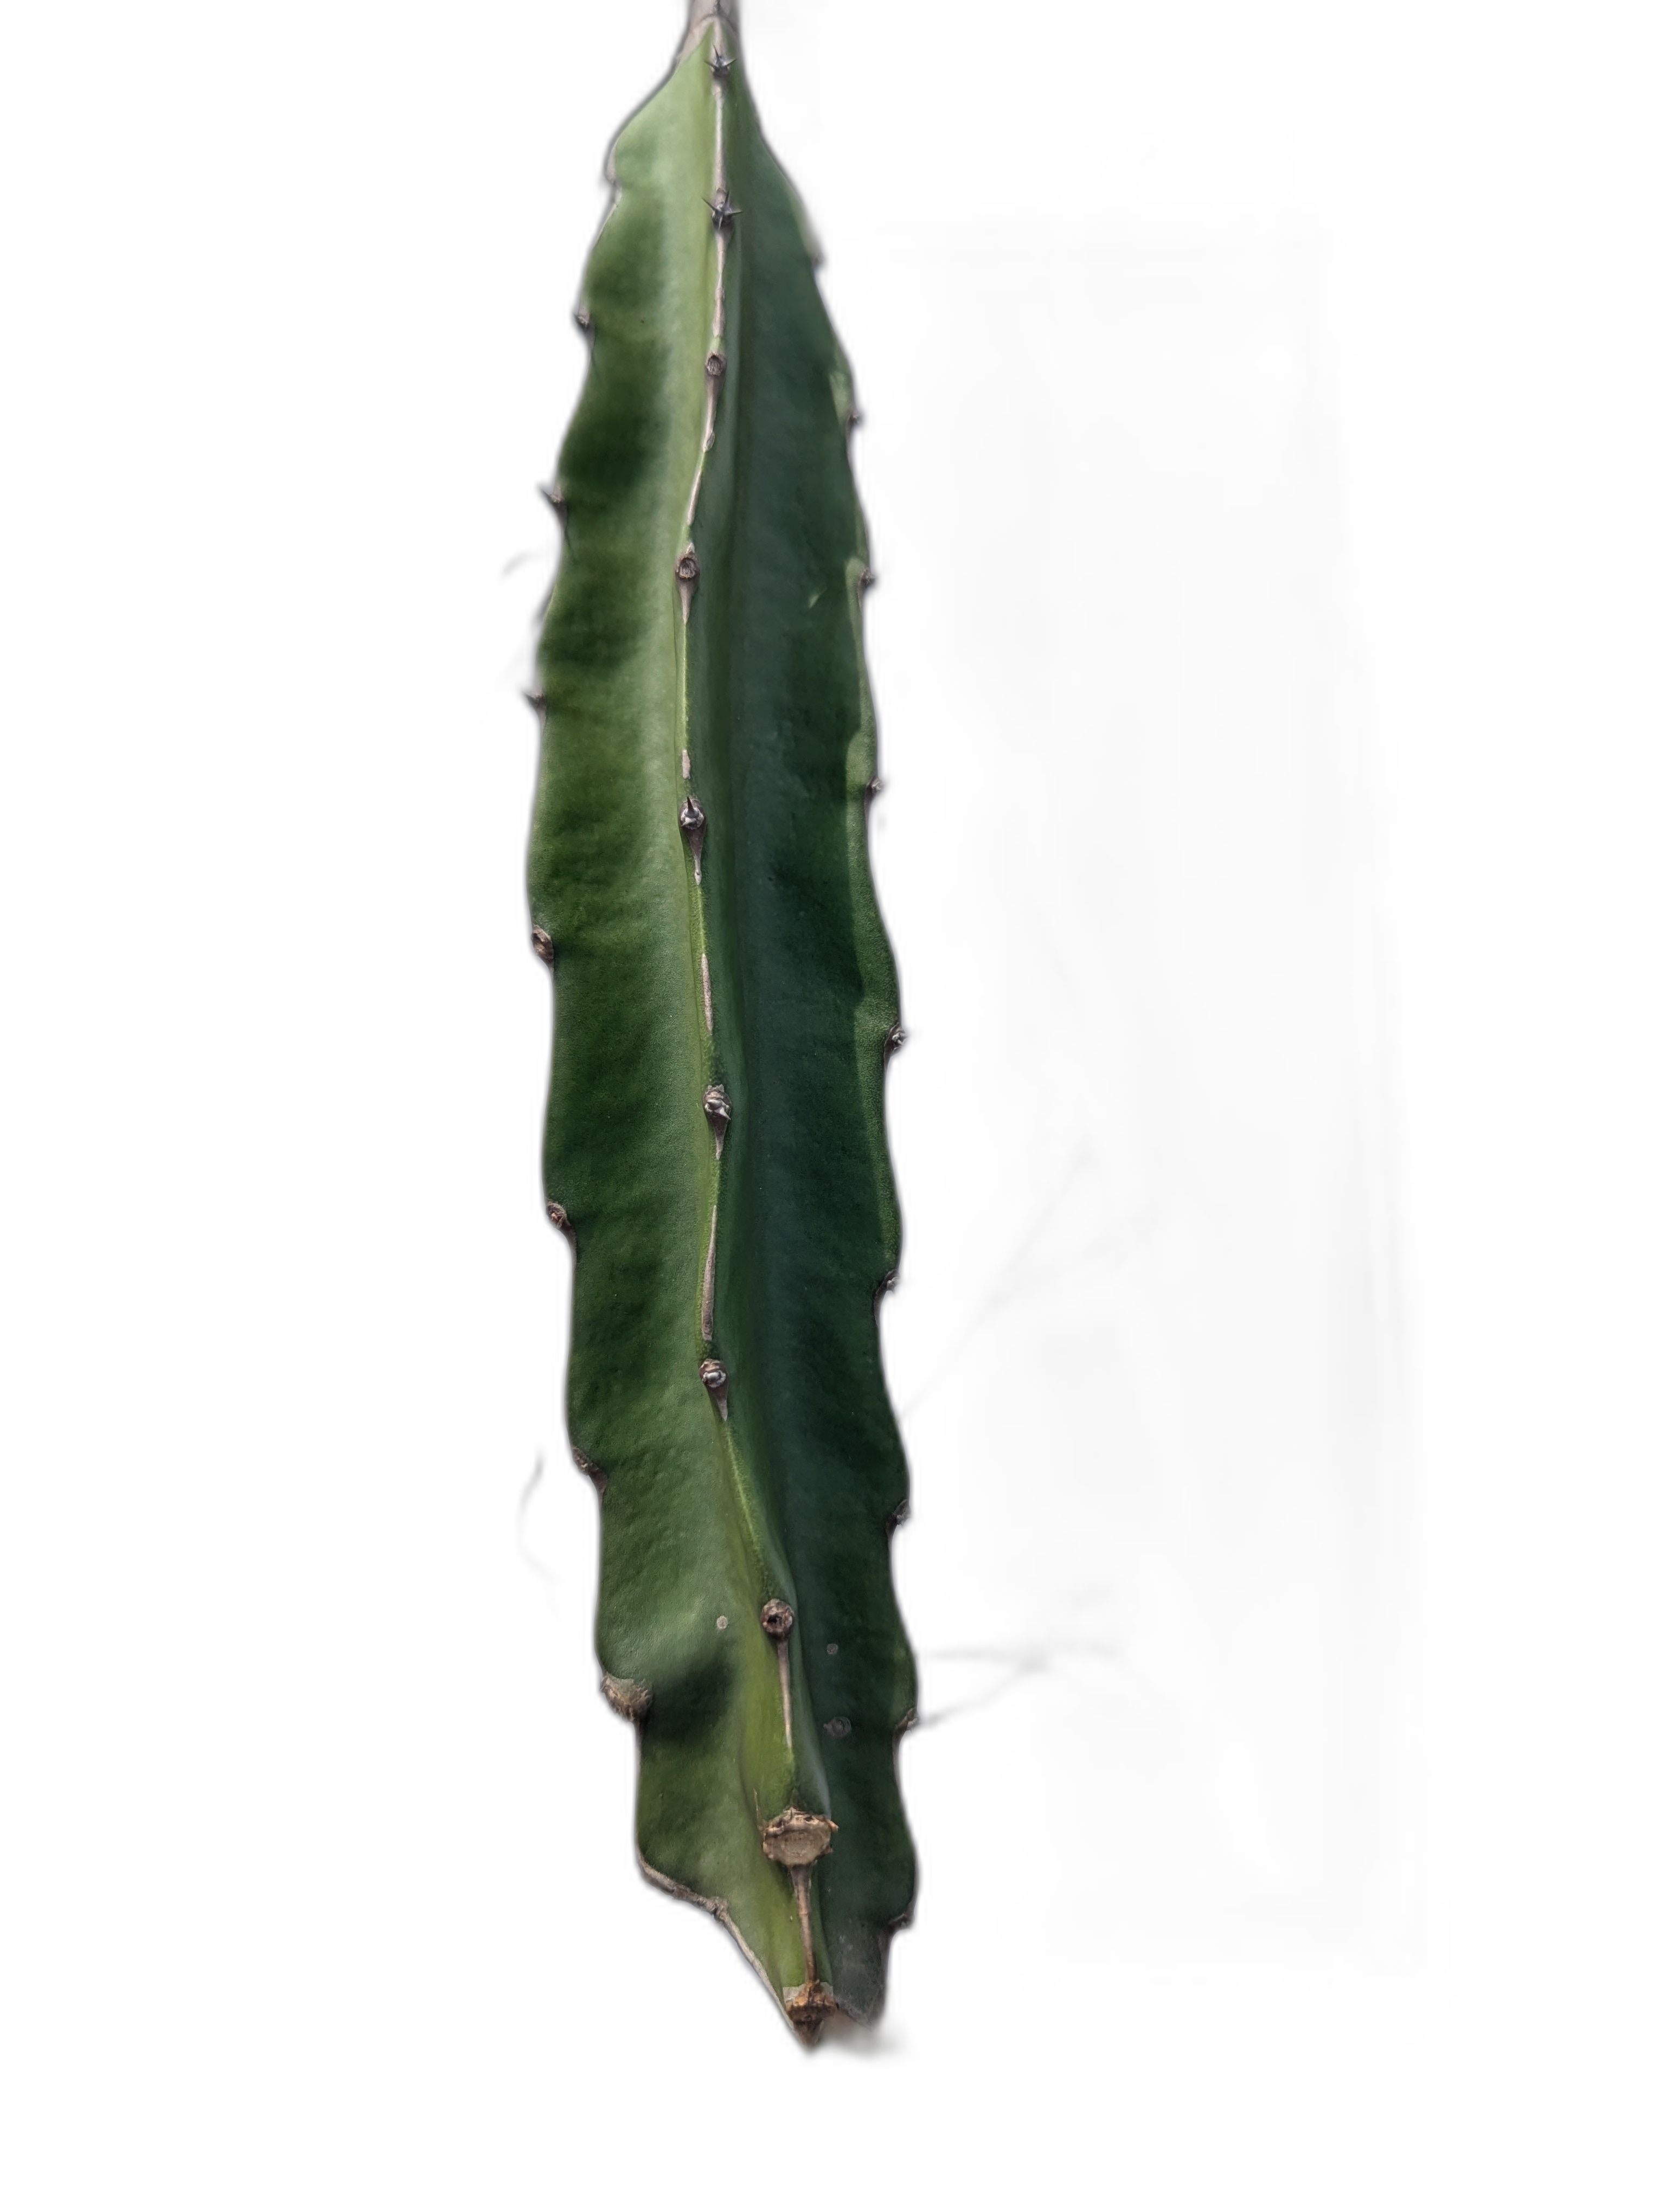
Label: Good leaf